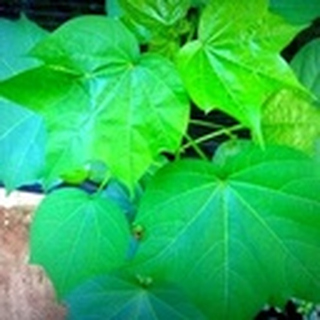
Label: healthy_cotton